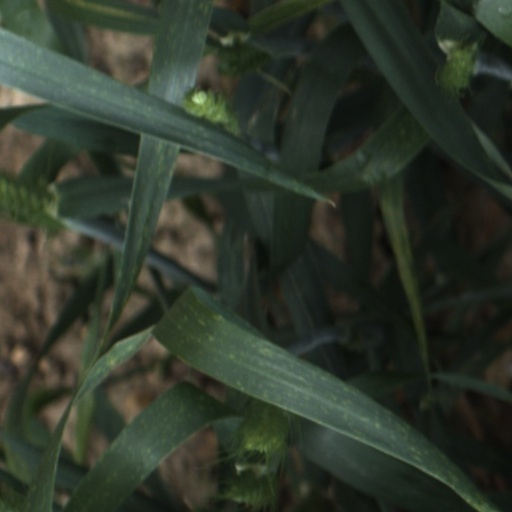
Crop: wheat